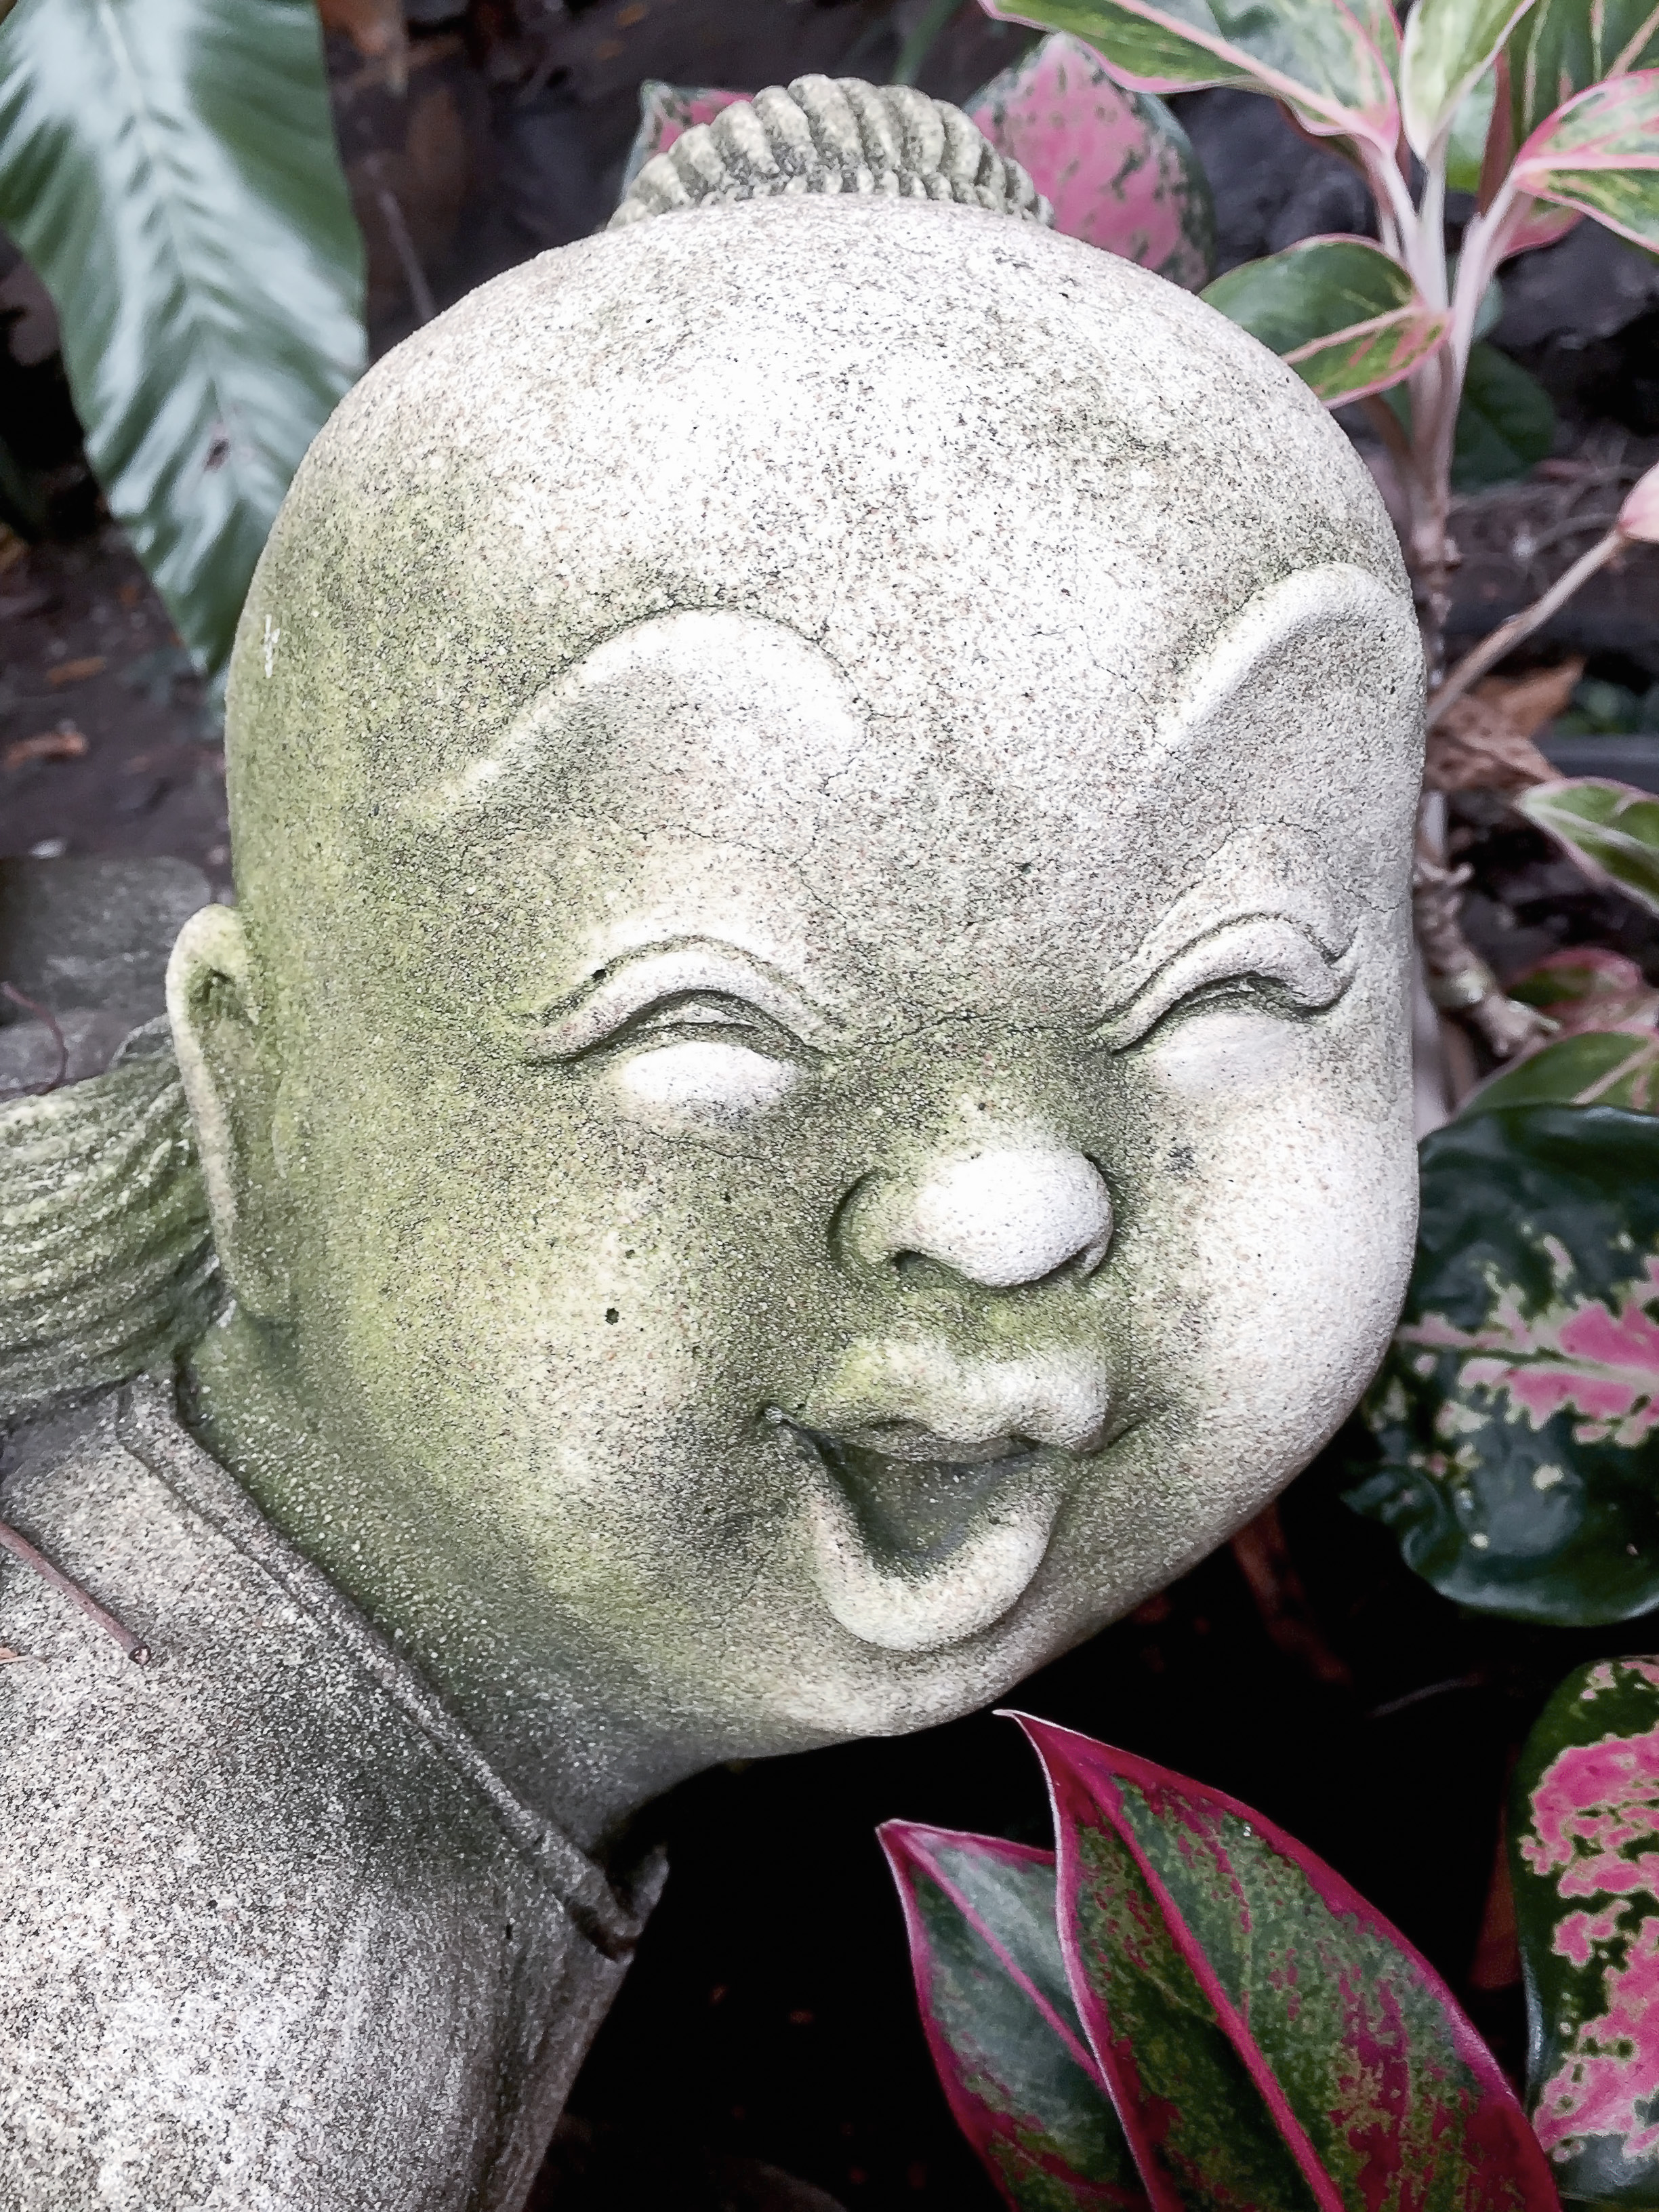
art, asia, background, beautiful, boy, ceramic, child, children, closeup, culture, decoration, design, face, garden, girl, green, happy, nature, old, sculpture, smile, statue, stone, thai, thailand, vintage, white, young, stone carving, head, temple, monument, carving, tree, artwork, plant